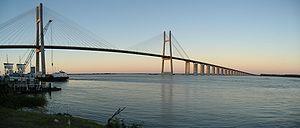
La province de Santa Fe est une province du Centre-Est de l'Argentine. Sa capitale est la ville de Santa Fe.
La liste des ponts les plus longs au monde recense les viaducs ou complexes de viaducs ou de ponts de longueur totale supérieure ou égale à 3 kilomètres et classés par ordre décroissant de longueur d'une part et les ouvrages de transports guidés d'autre part. Pour une liste de ponts classés selon leur portée, voir la liste des ponts suspendus et celle des ponts à haubans.
Rosario est une ville d'Argentine, le chef-lieu du département de même nom, la plus grande ville de la province de Santa Fe et la troisième ville d'Argentine derrière Buenos Aires et Córdoba.
Le Paraná est un fleuve qui s'écoule des hauts plateaux brésiliens vers l'Argentine pour se jeter dans l'océan Atlantique. Avec ses affluents, il constitue le troisième réseau hydrographique du monde, après ceux de l'Amazone et du Congo.